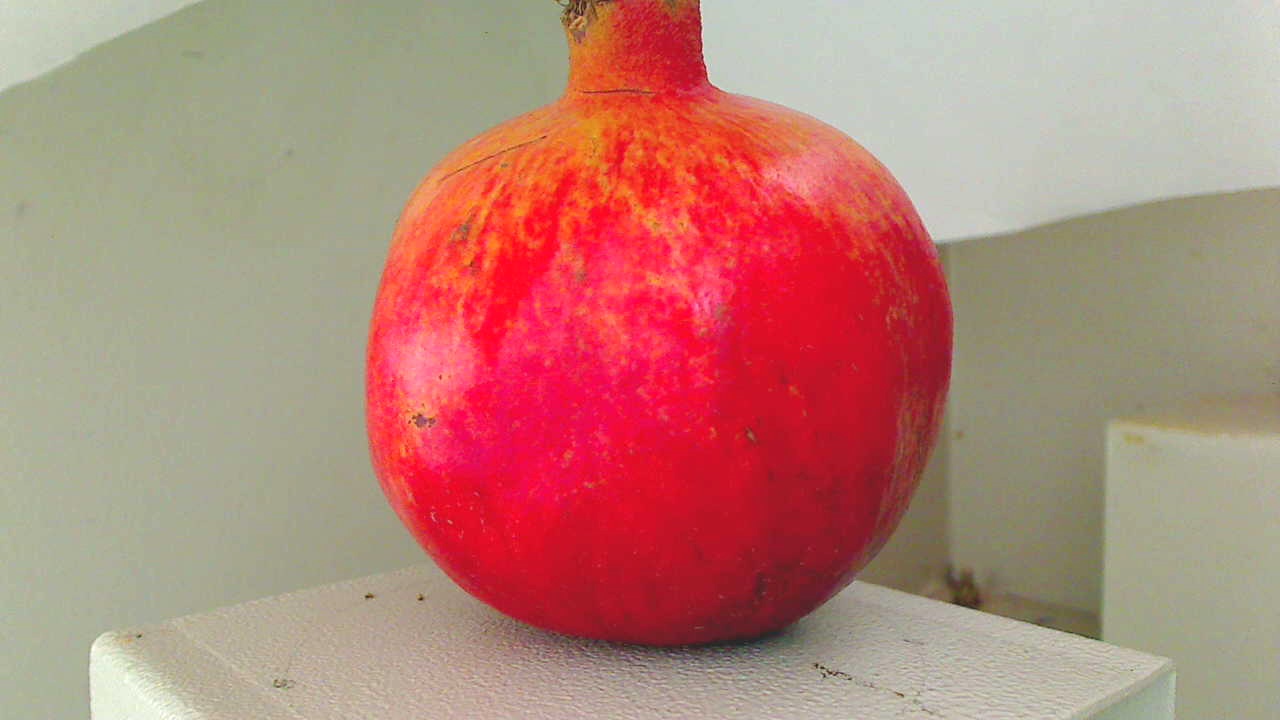
Grade: grade-2
Quality: quality-3